Manao Temple

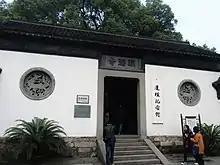
The Shanmen of Manao Temple.

Manao Temple is a former Buddhist temple located in Xihu District of Hangzhou, Zhejiang.